List of Nigerian federal constituencies

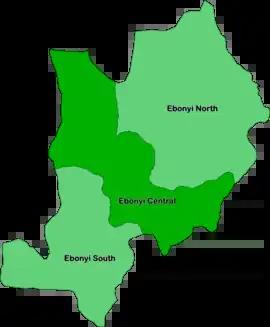
Map of Ebonyi State

Edo state is made up of 9 federal constituencies which covers 18 local government areas.